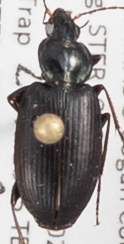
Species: Agonum placidum
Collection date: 2015-06-29
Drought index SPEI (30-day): -0.1
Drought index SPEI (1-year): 1.45
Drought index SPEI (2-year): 1.69